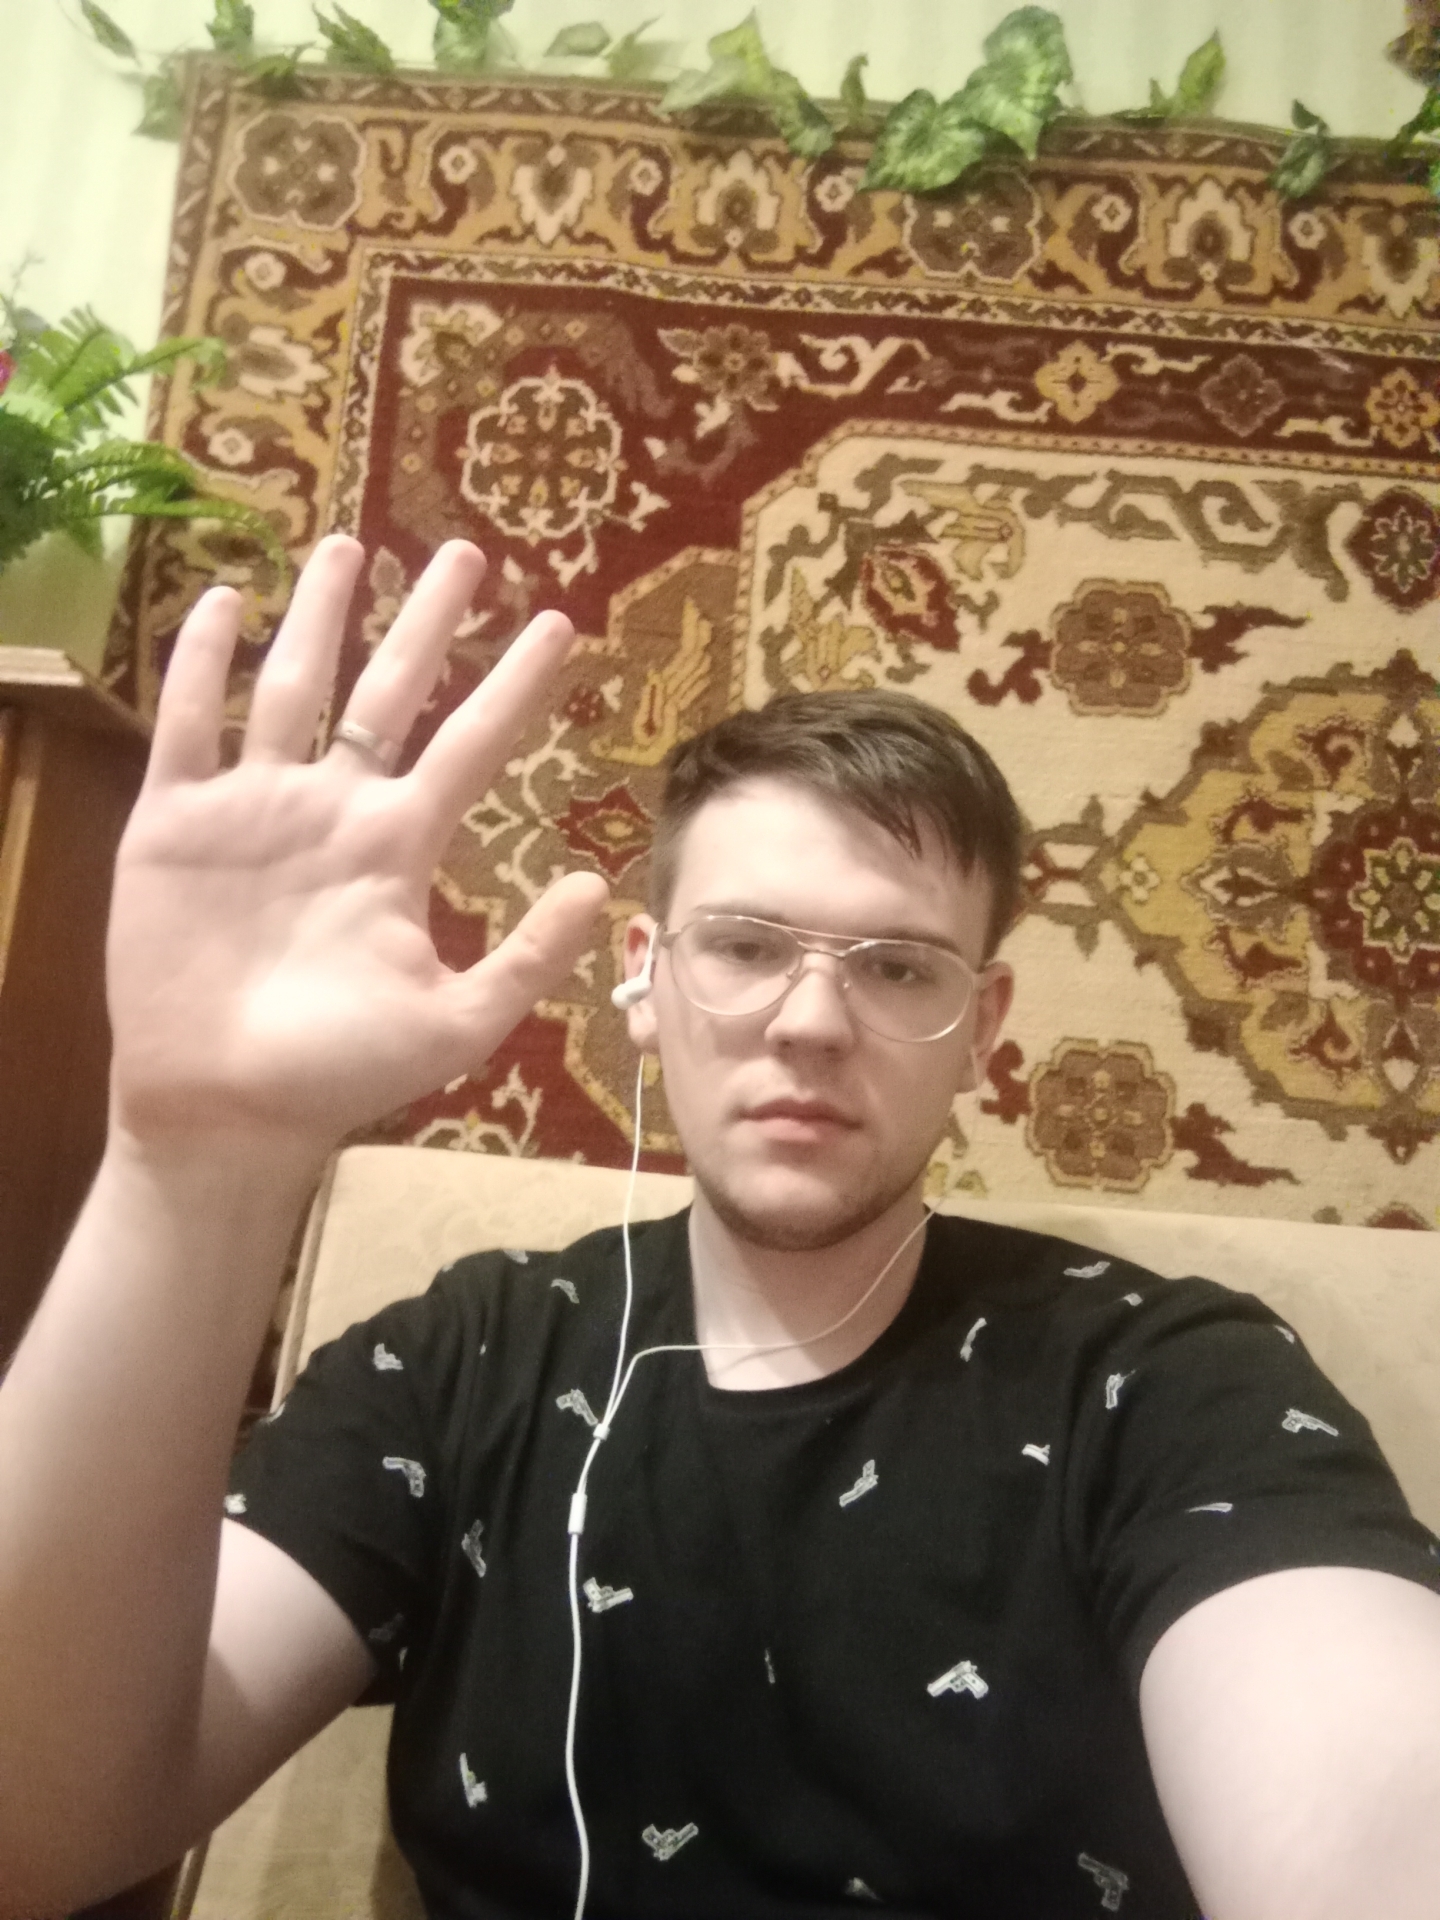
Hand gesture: palm